Kanne Manasulu

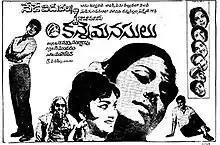
Poster

Kanne Manasulu is a 1966 Indian Telugu-language film directed by Adurthi Subba Rao. The film features Ram Mohan, Sandhya Rani, Krishna and Sukanya in lead role, with music composed by K. V. Mahadevan. This marks the second collaboration of the same cast and director, following the success of "Thene Manasulu" (1965). "Kanne Manasulu" was Krishna's second lead role and performed moderately at the box office.